Cyclops (play)

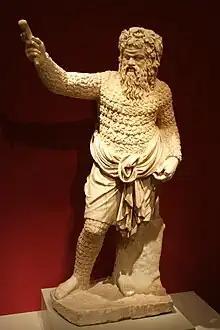
"Actor as Papposilenus", around 100 AD, after 4th-century BC original

The play is set in Sicily at Mount Etna. Silenus explains that he and his sons, the chorus, are slaves to the Cyclops Polyphemus. The chorus enter with singing and sheep. Silenus tells them to stop singing and send the sheep into the cave because he can see a Greek ship by the coast and men coming to the cave.